Traveller Miniatures

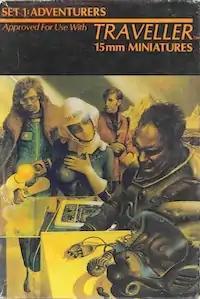
Set 1 - Adventurers

Traveller 15mm Miniatures is a line of miniatures produced by Citadel Miniatures for "Traveller".